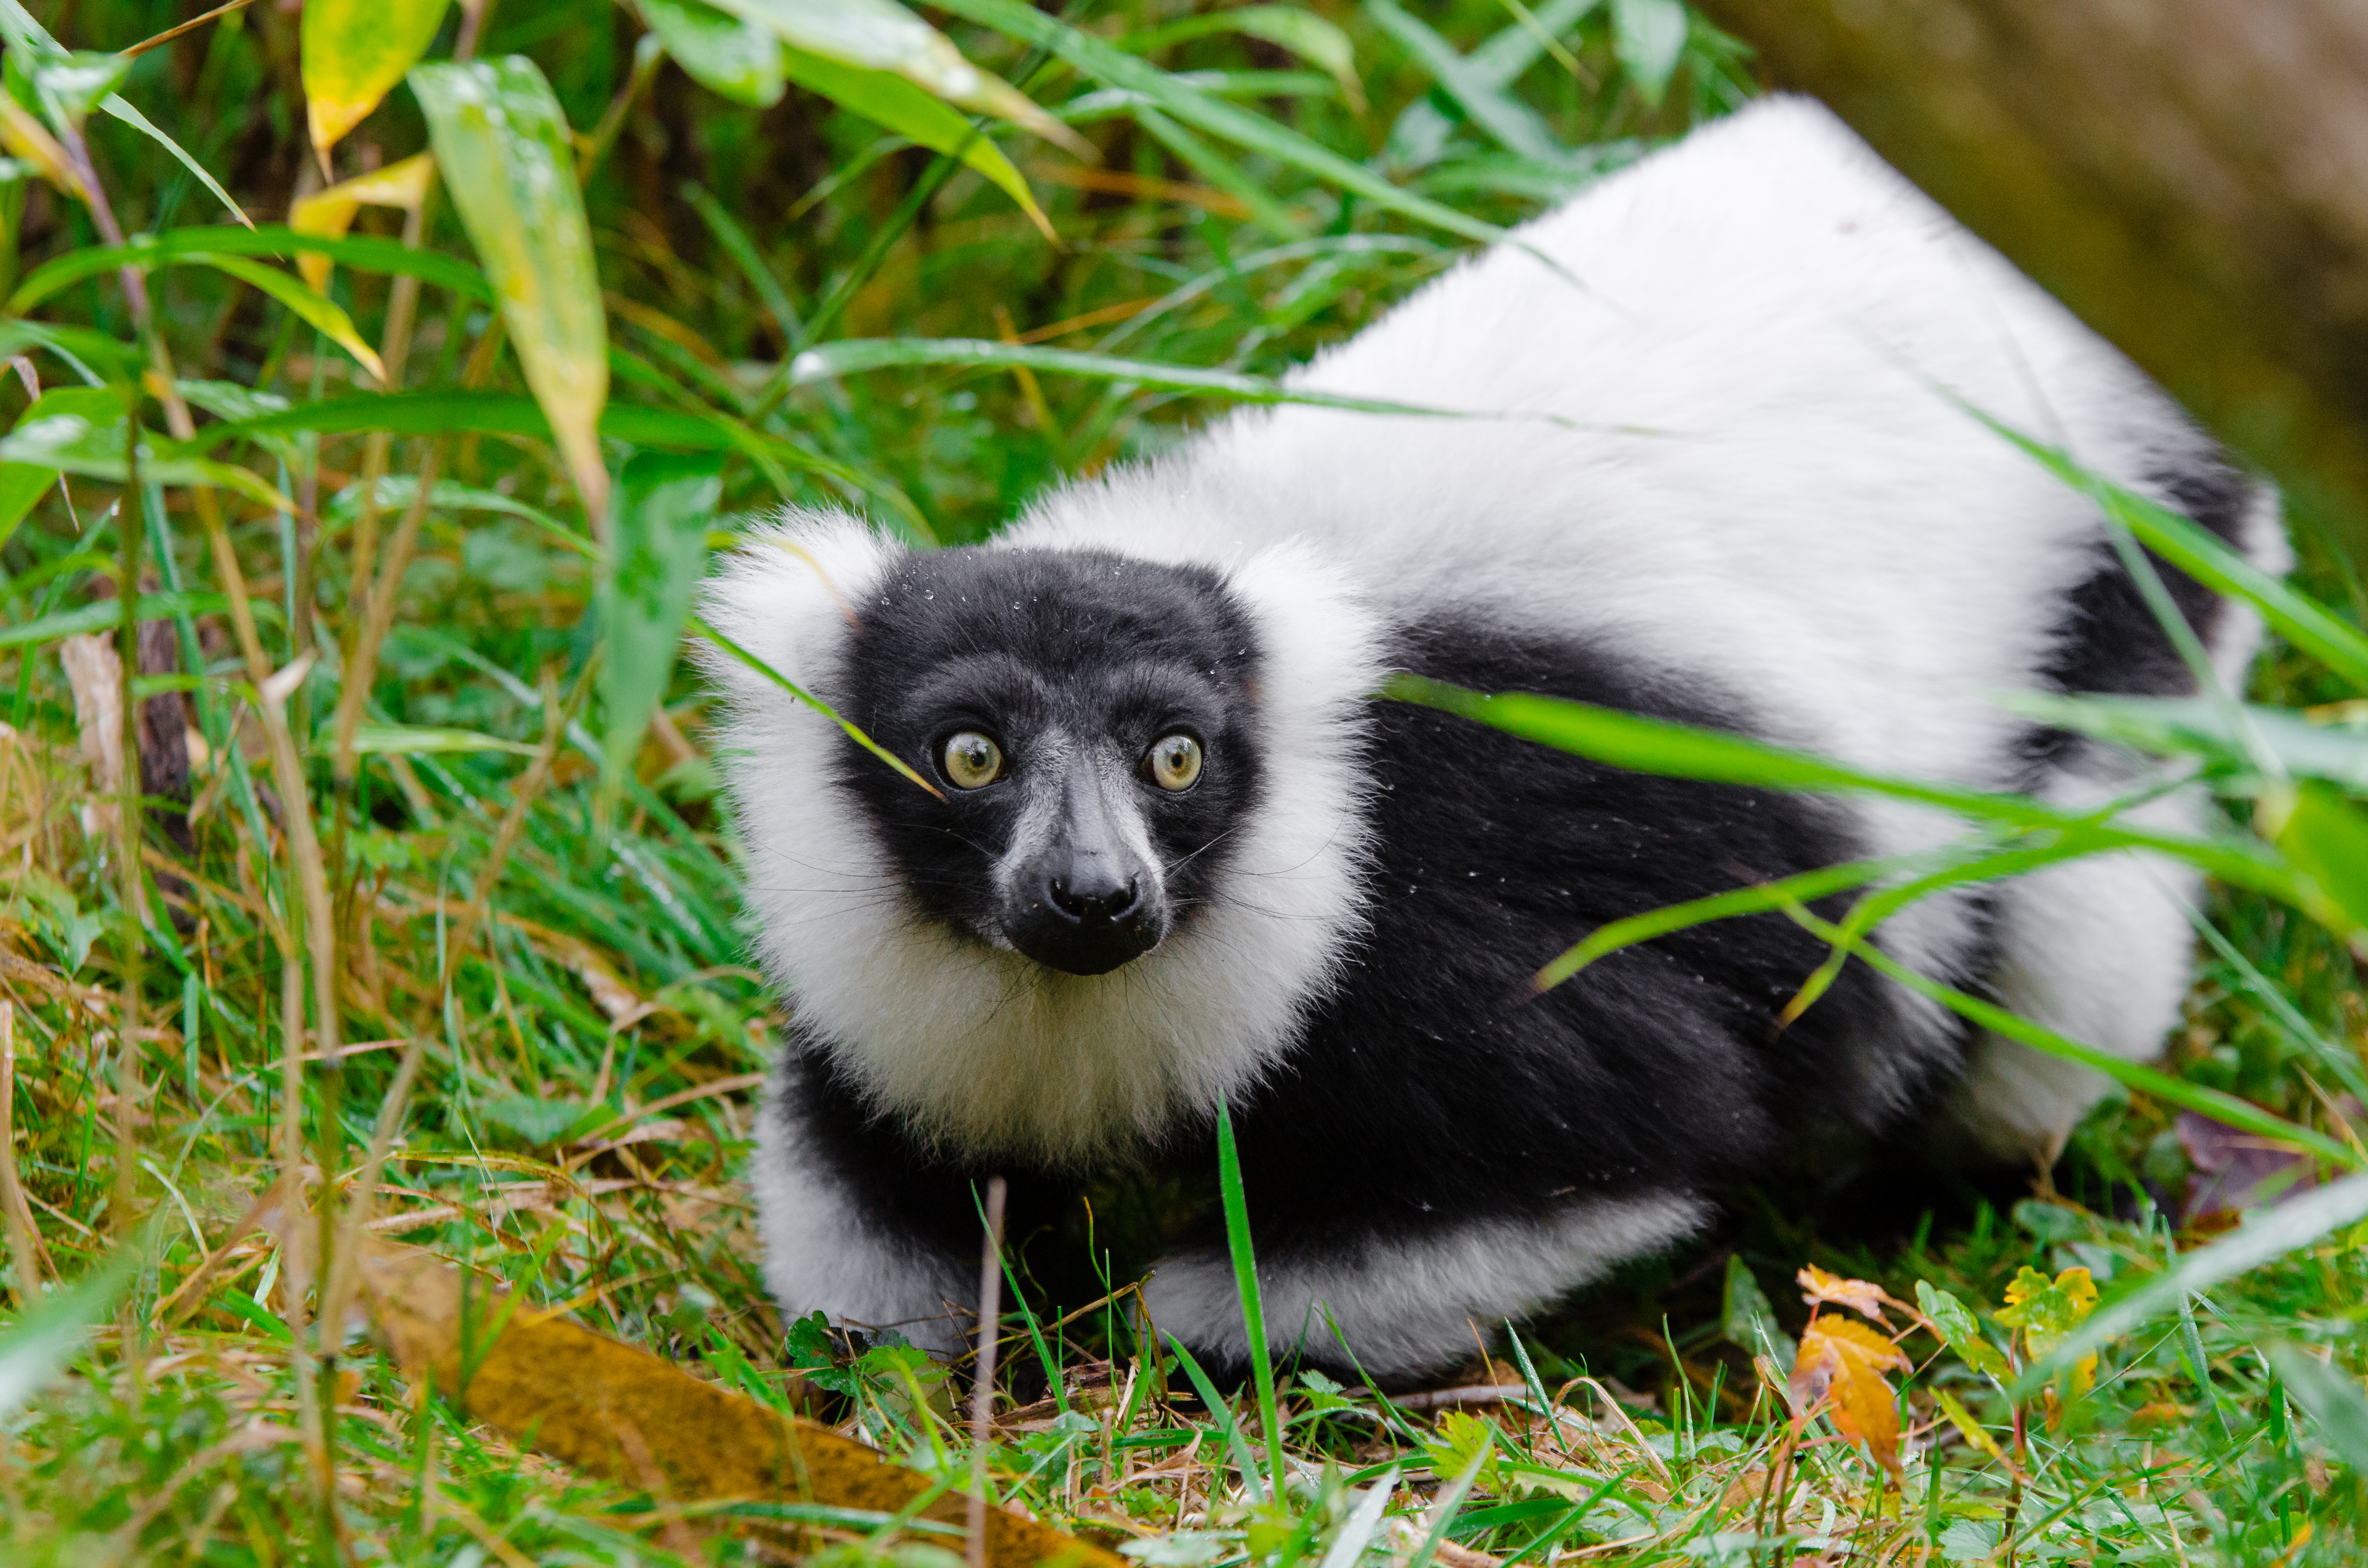
nature, wildlife, zoo, mammal, fauna, primate, vertebrate, lemur